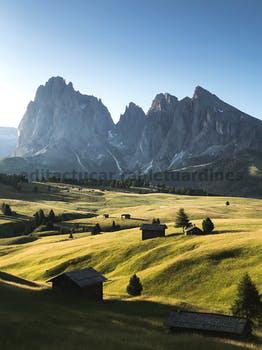
Label: Watermark